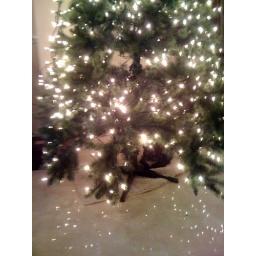
My mom e-mailed me this picture of her cat Joy under her Christmas tree this morning.